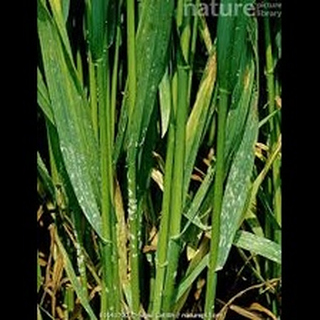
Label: wheat_mildew